Northgate Mall (North Carolina)

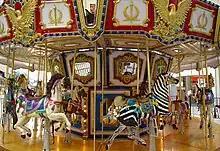
Venetian Carousel at Northgate Mall

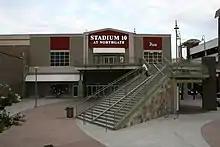
Stadium 10 cinema at Northgate Mall.

Northgate opened in 1960 as a traditional open air strip shopping center developed by W. Kenan Rand. The original center ran perpendicular to W. Club Blvd. Original tenants included Colonial Stores, Roses, Kerr Drug and eventually a cinema opened in 1962. In 1973, facing increased competition from other enclosed shopping centers, developers decided to add a Sears and Thalhimers department store and built an indoor enclosure connecting the two stores.